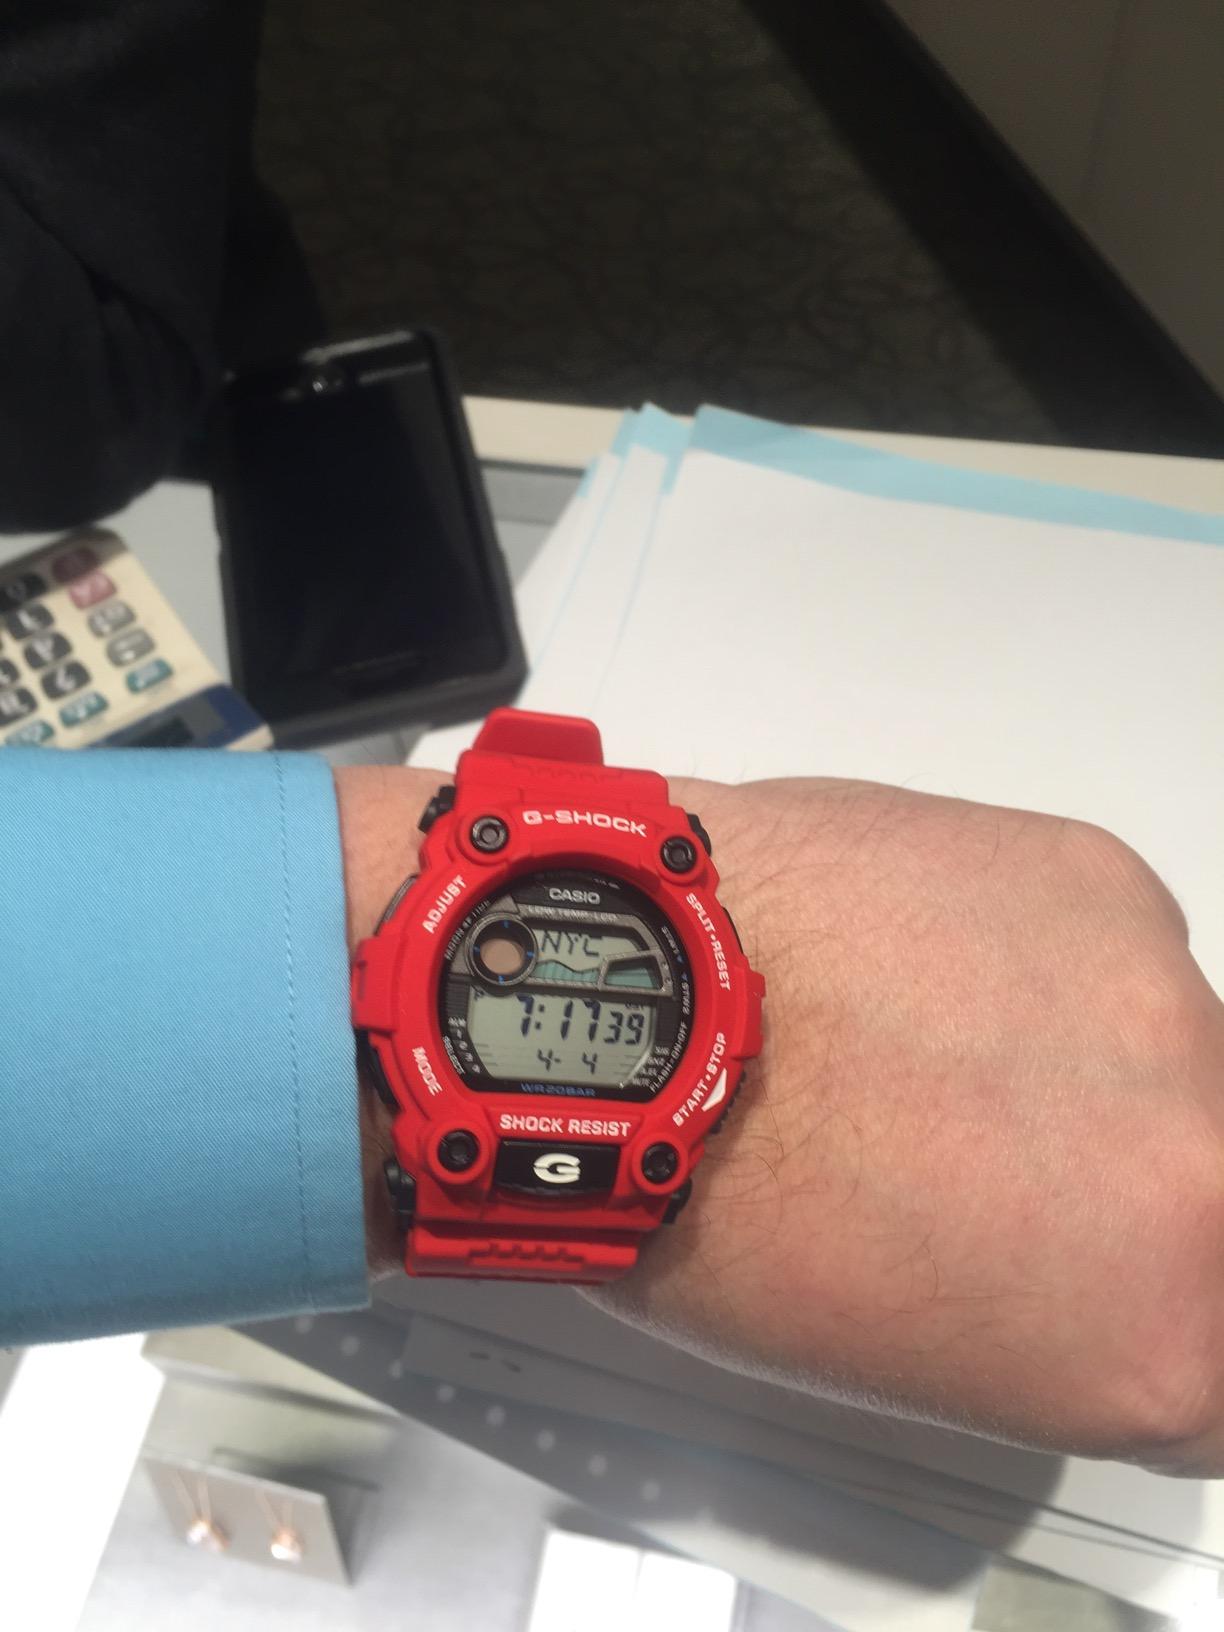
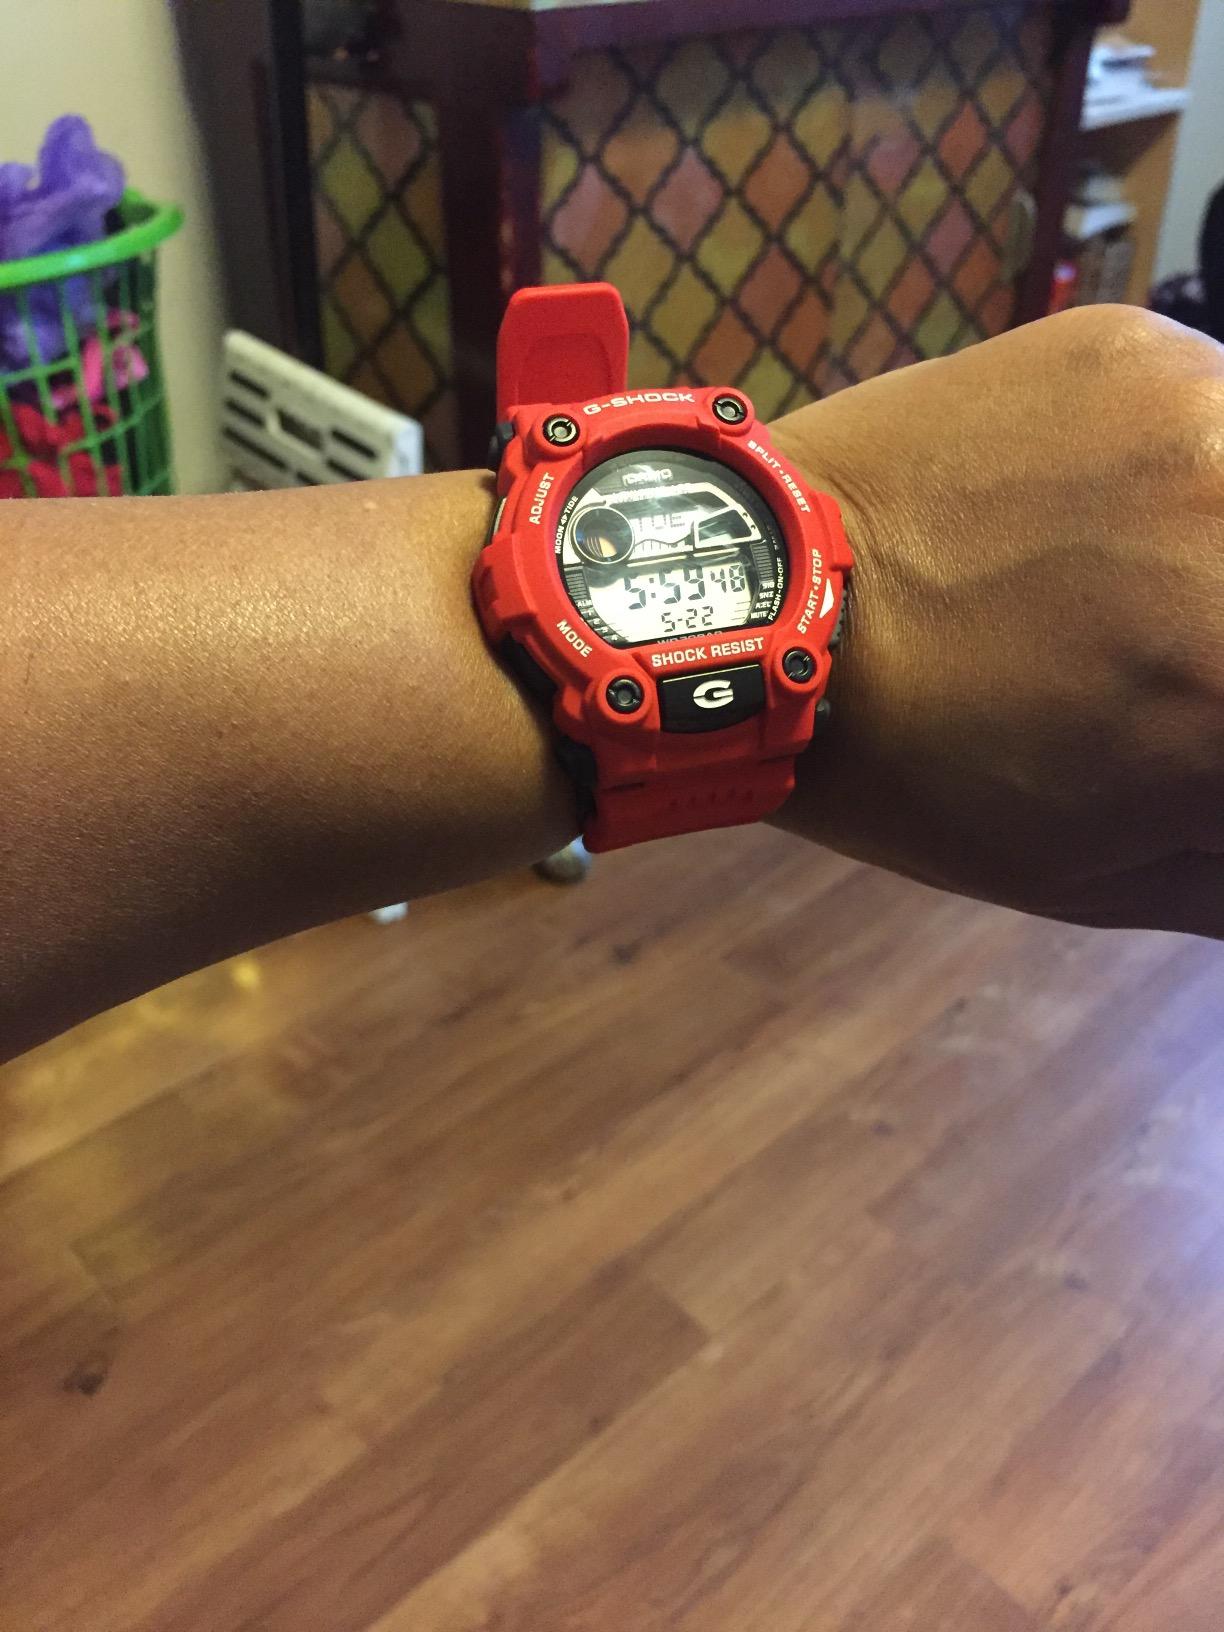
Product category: accessories_watch
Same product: yes